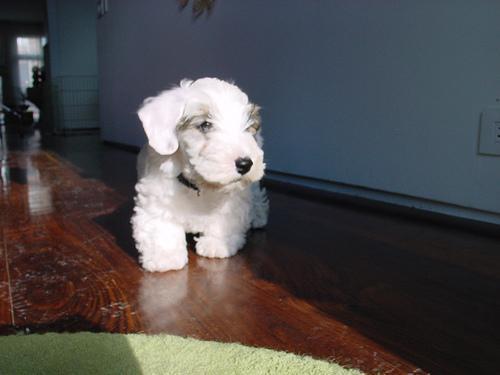
Sealyham_terrier